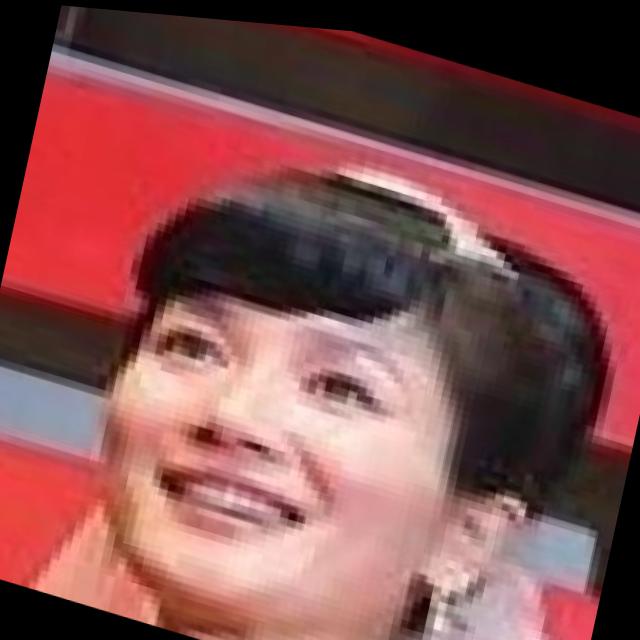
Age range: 45-64